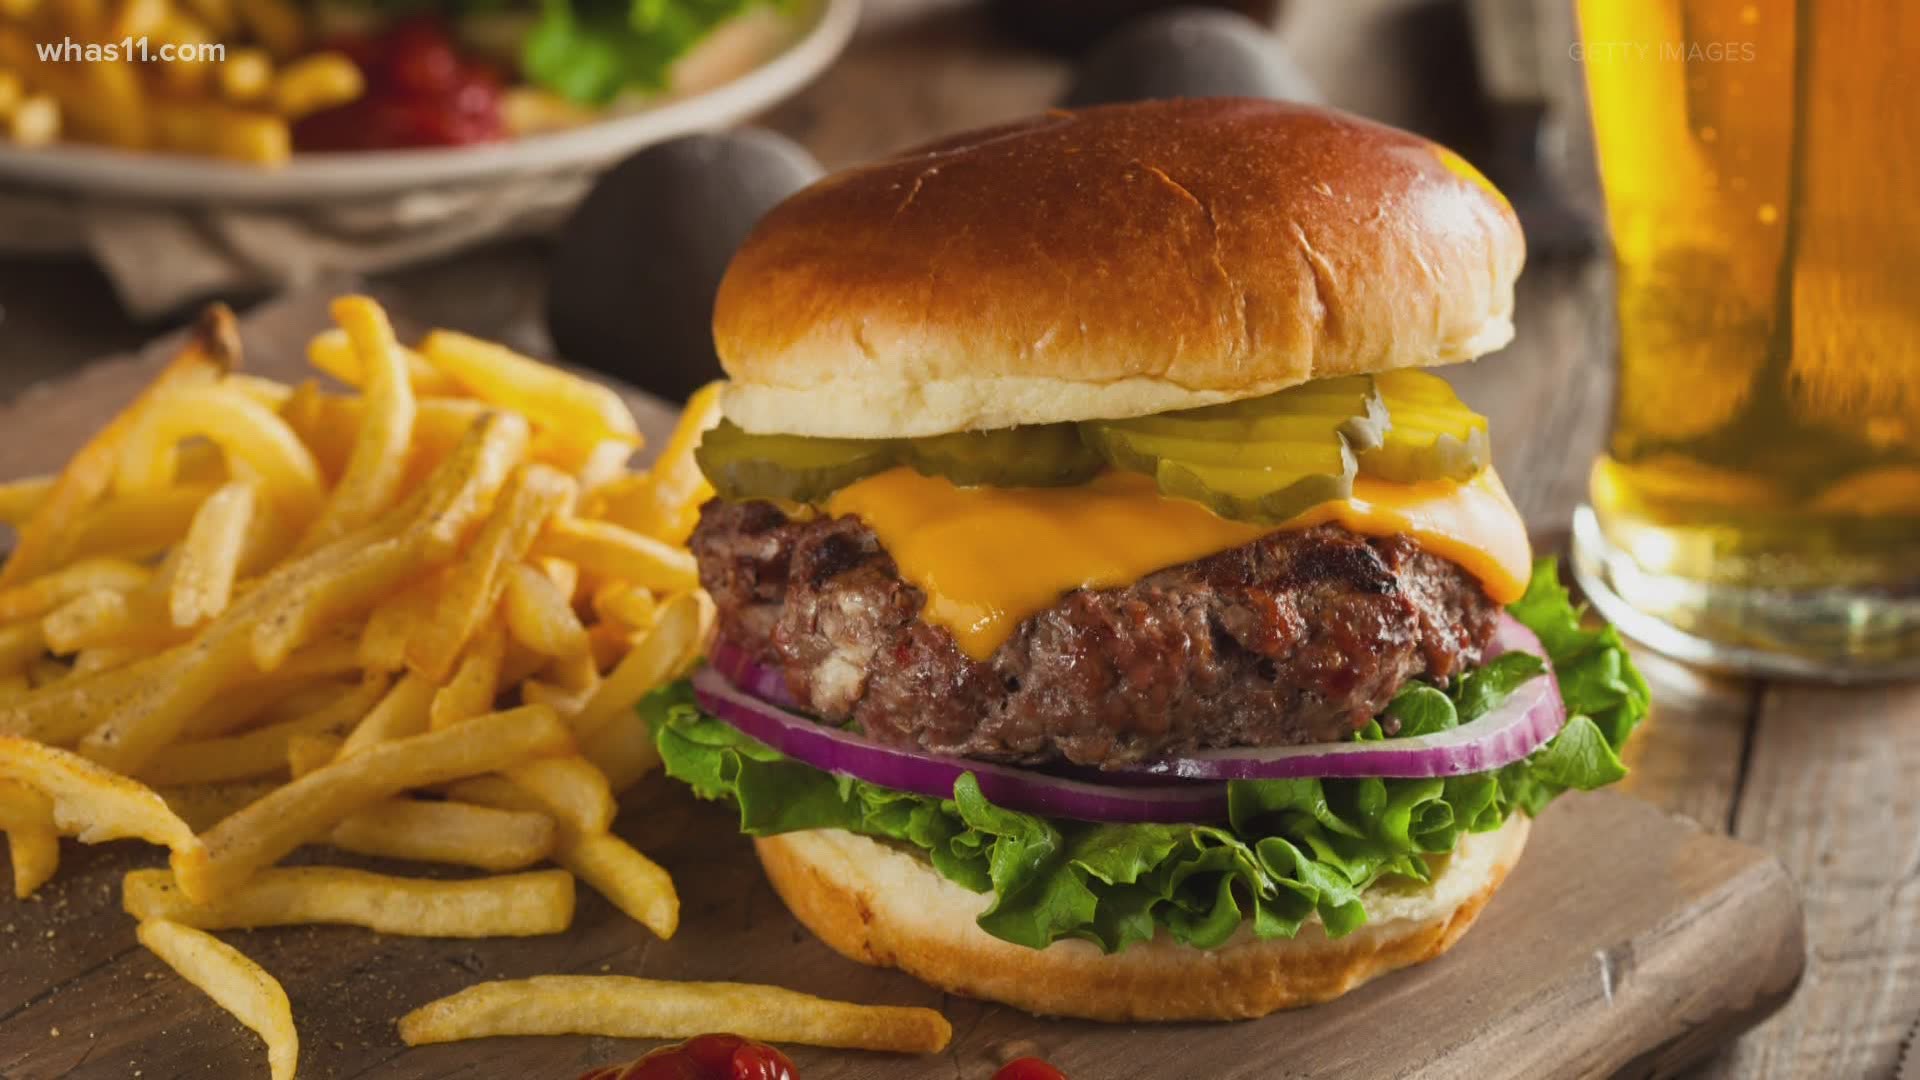
Dish: burger